Freyja

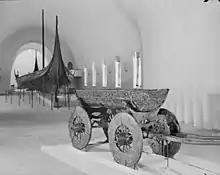
The reconstructed wagon found in the Viking Age Oseberg ship burial, featuring a depiction of nine cats

Several plants were named after Freyja, such as "Freyja's tears" and "Freyja's hair" ("Polygala vulgaris"), but during the process of Christianization, the name of the goddess was replaced with that of the Virgin Mary. In the pre-Christian period, the Orion constellation was called either Frigg's distaff or Freyja's distaff (Swedish "Frejerock").